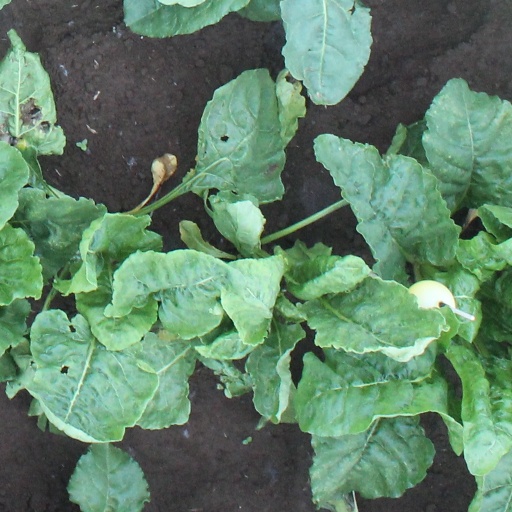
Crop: sugar beet